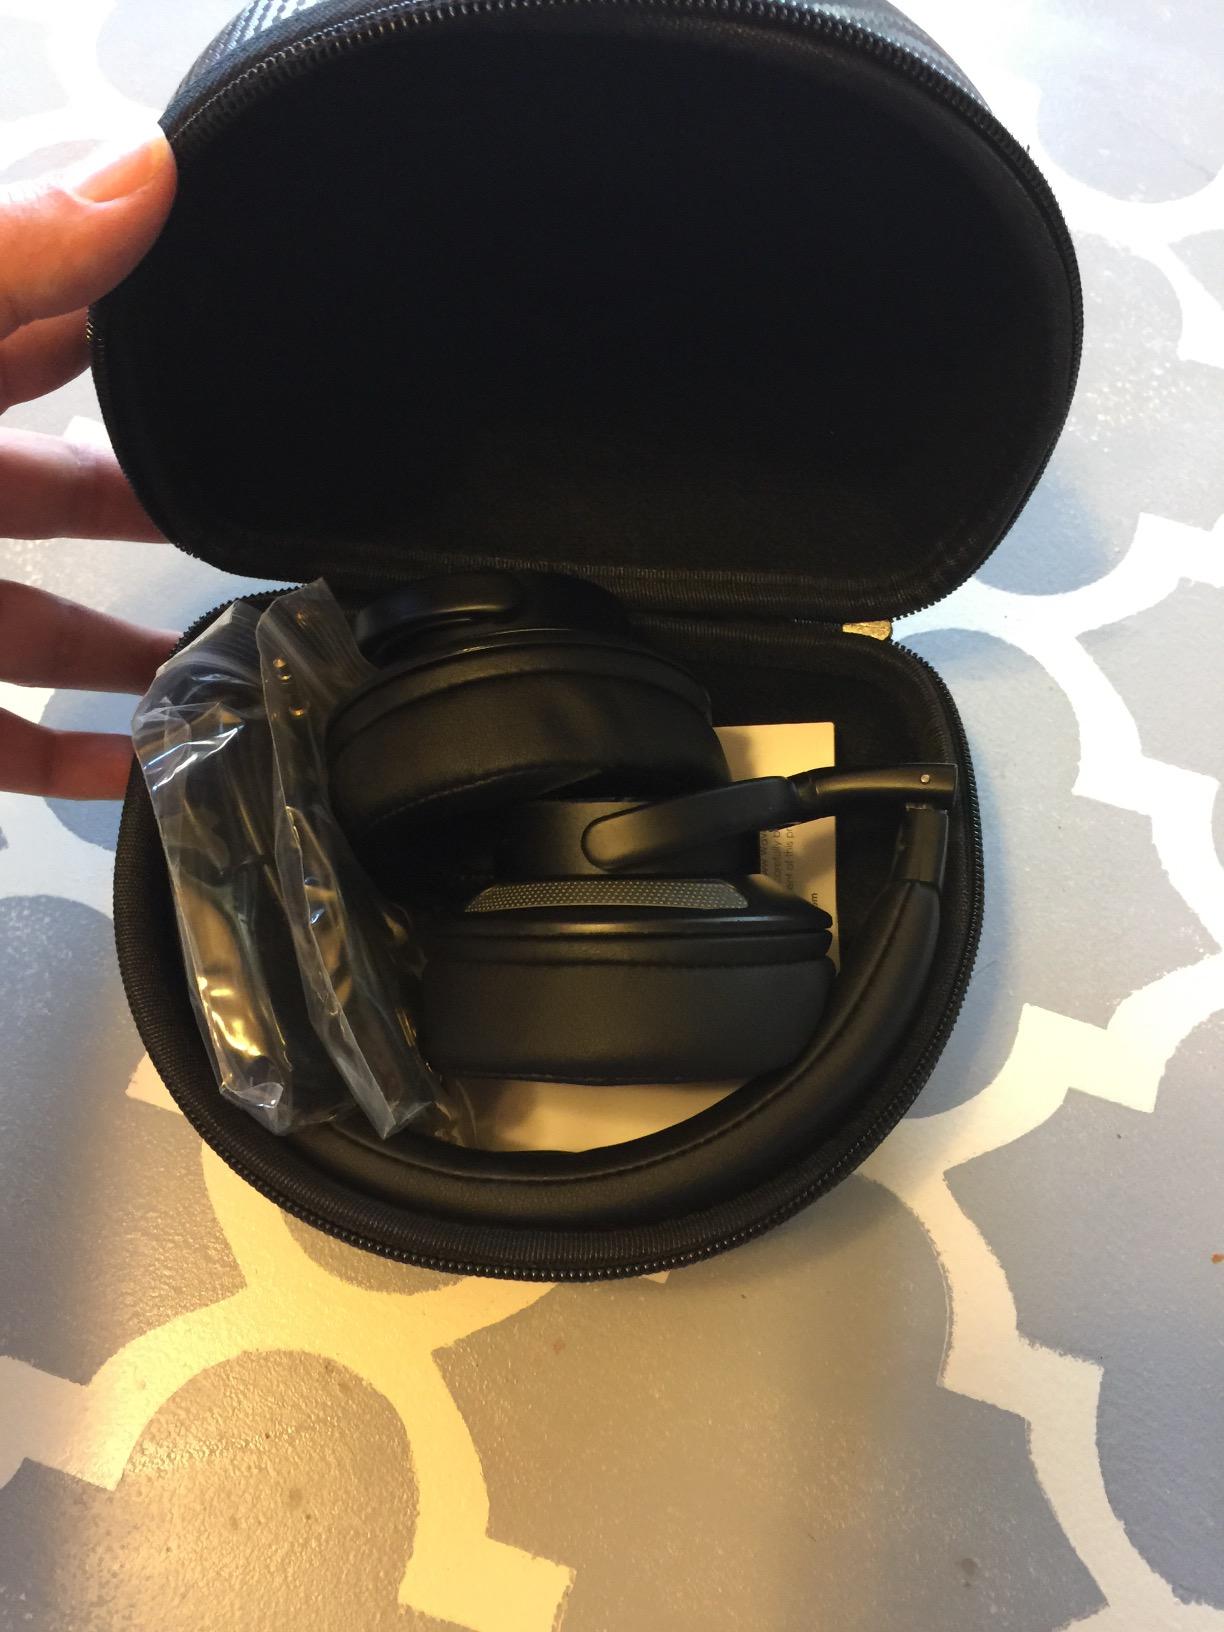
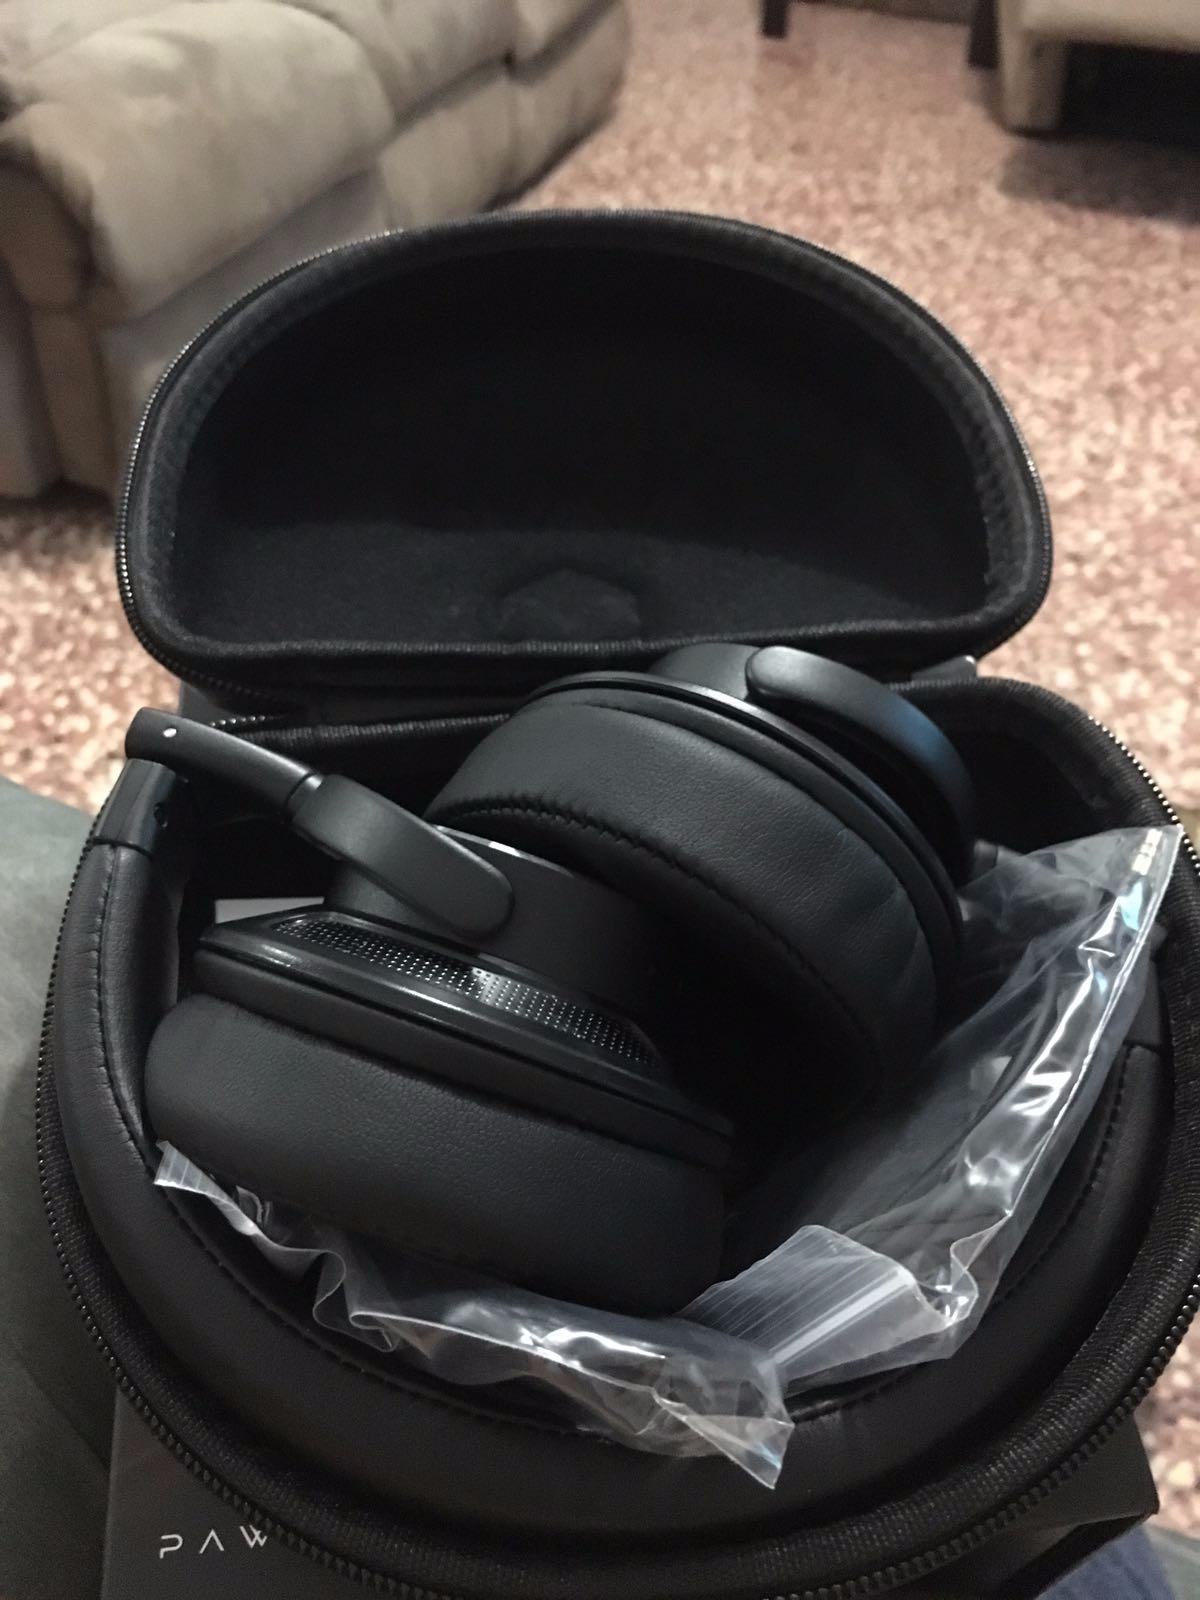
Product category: headphones
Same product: yes